Ludolf Nielsen

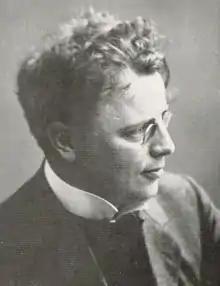
Photograph of Nielsen, taken before 1917

Karl Henrik Ludolf Nielsen (29 January 1876 – 16 October 1939) was a Danish composer, violinist, conductor, and pianist. Today he is considered one of the most important Danish composers of the early 1900s (together with the more famous Carl Nielsen).